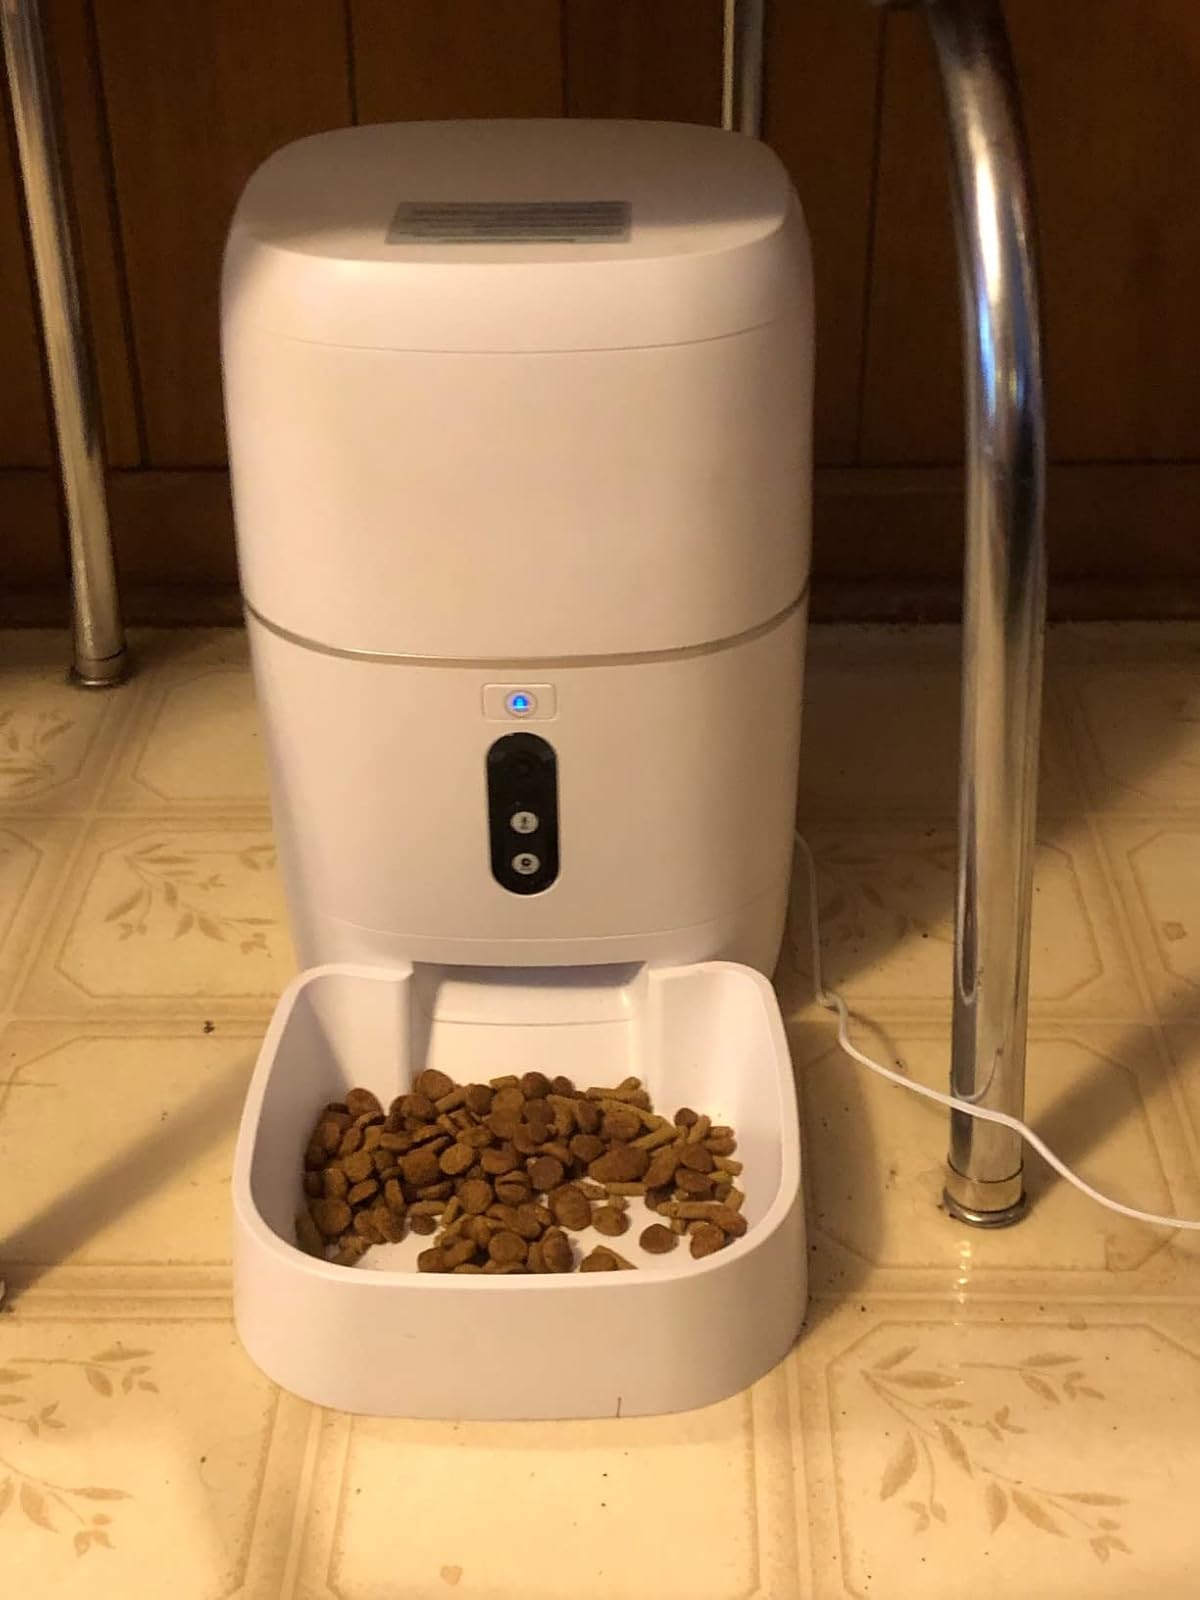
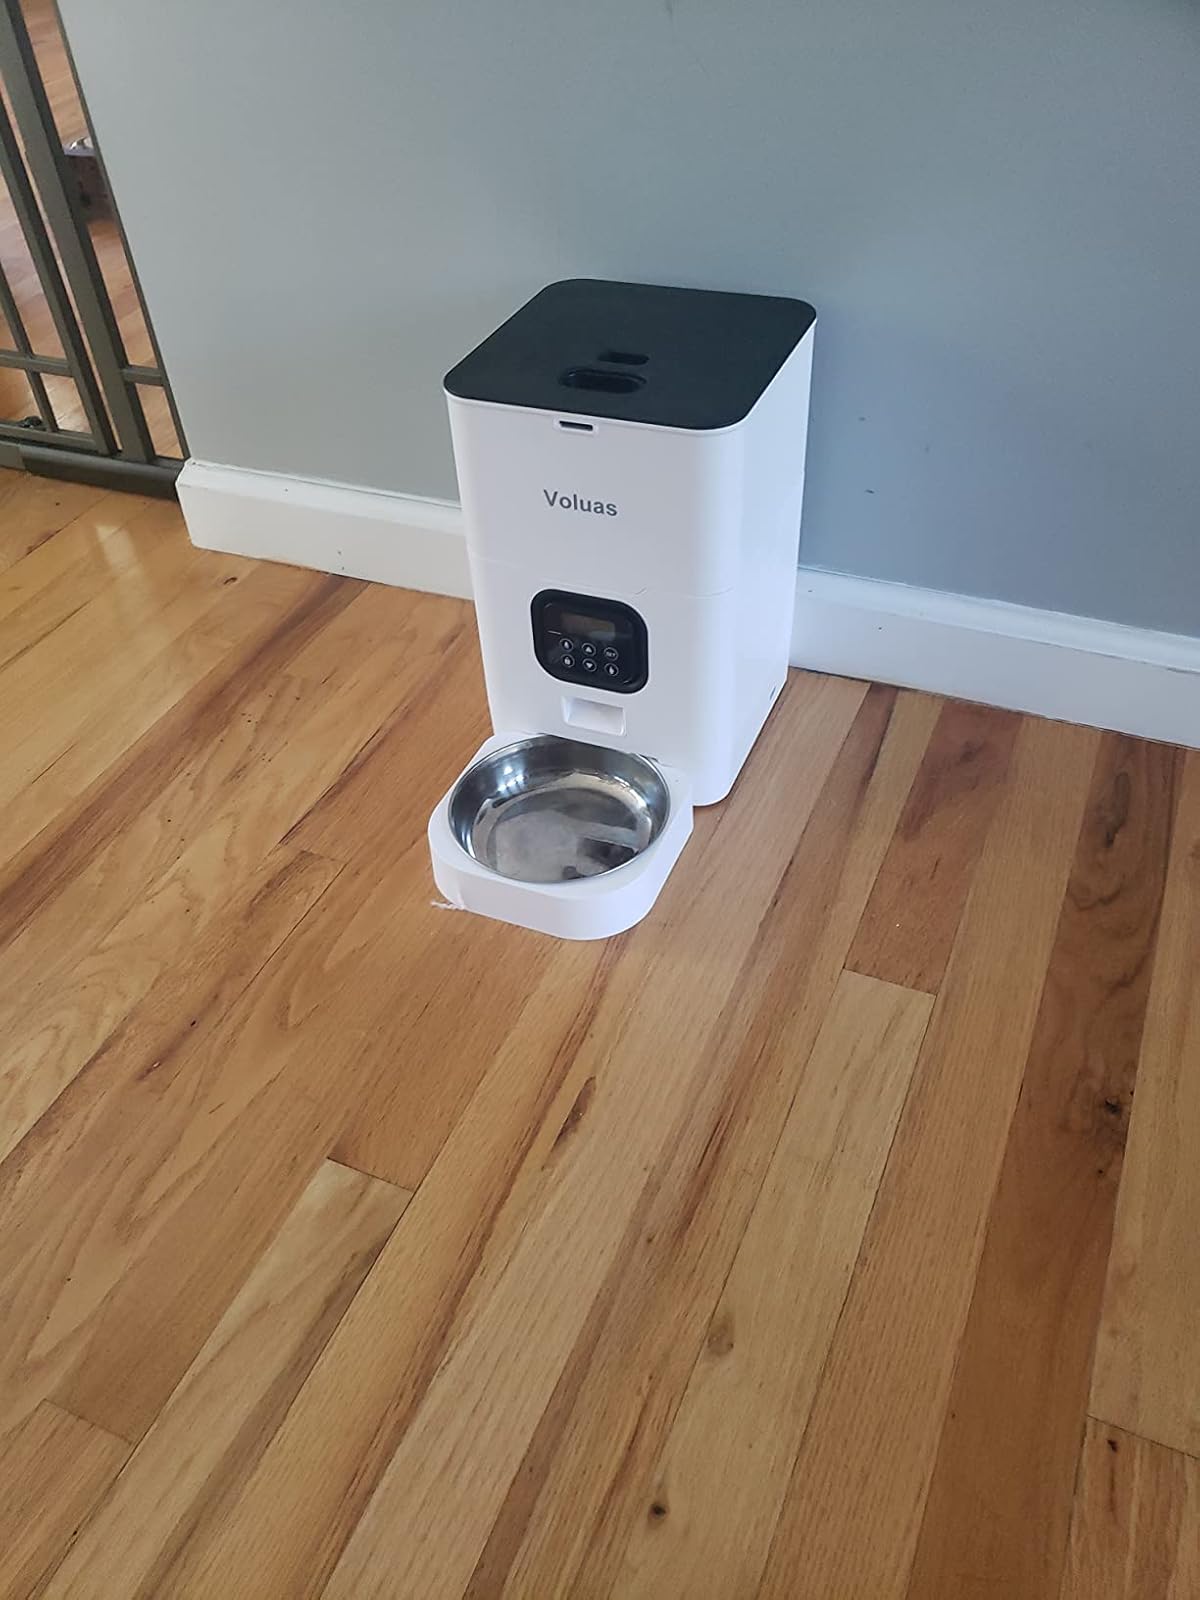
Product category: items_feeder
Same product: no